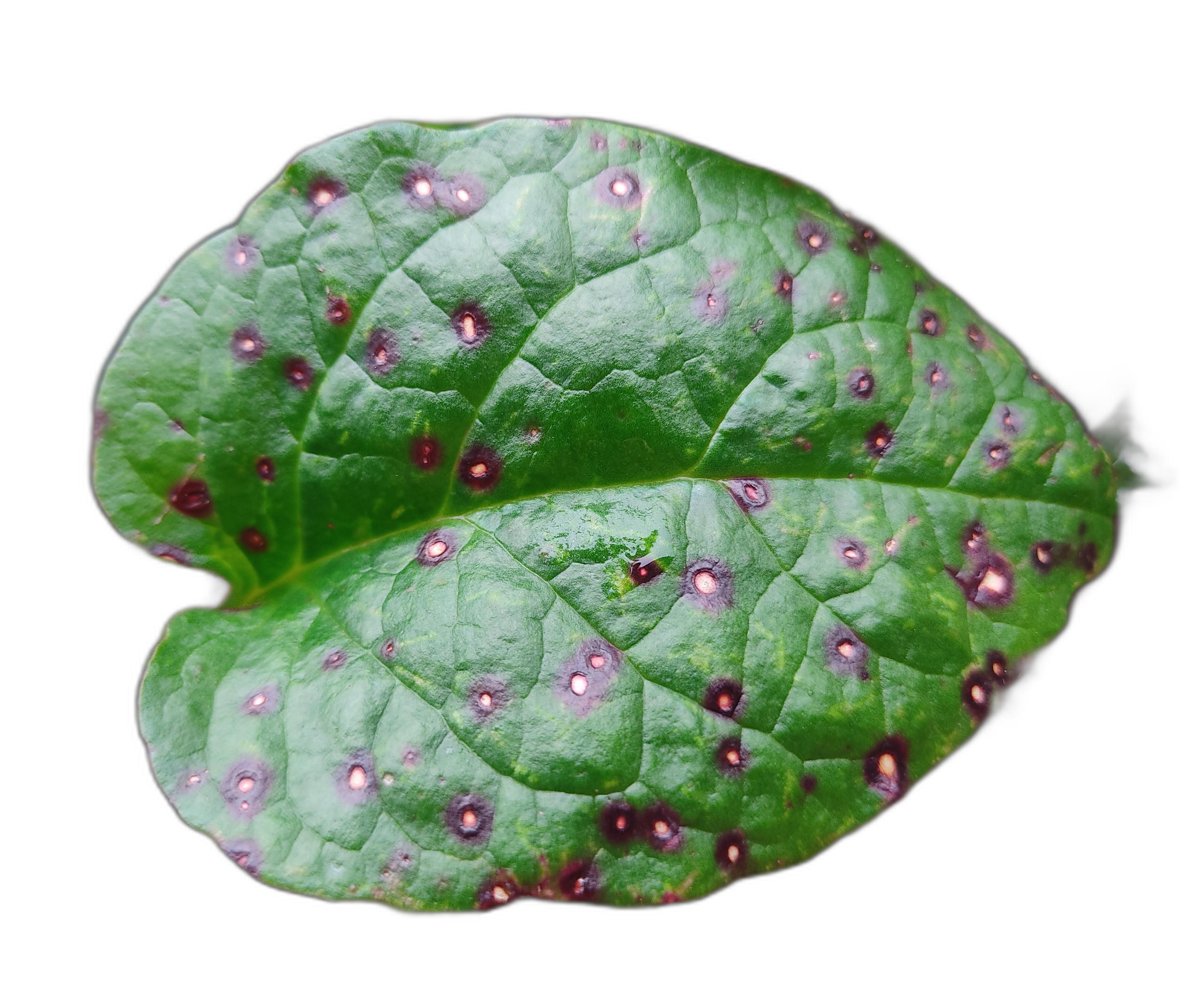
Label: Bacterial-Spot